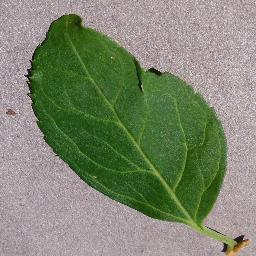
Label: Cherry___healthy